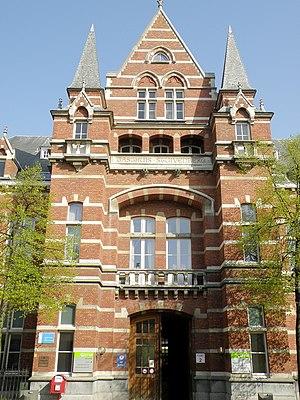
Jules Bilmeyer est un architecte belge né à Berchem le 4 novembre 1850 et décédé dans la même ville le 13 juin 1920.